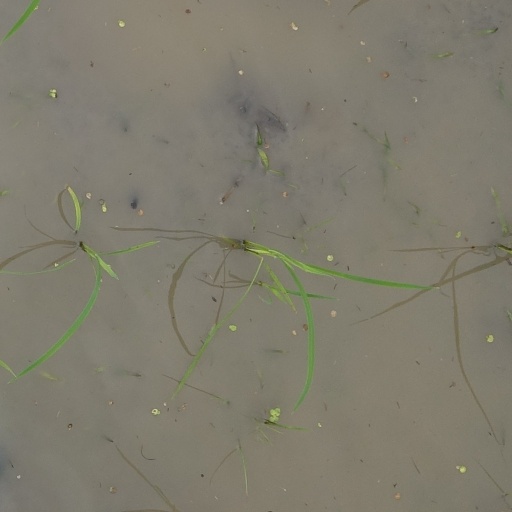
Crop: rice